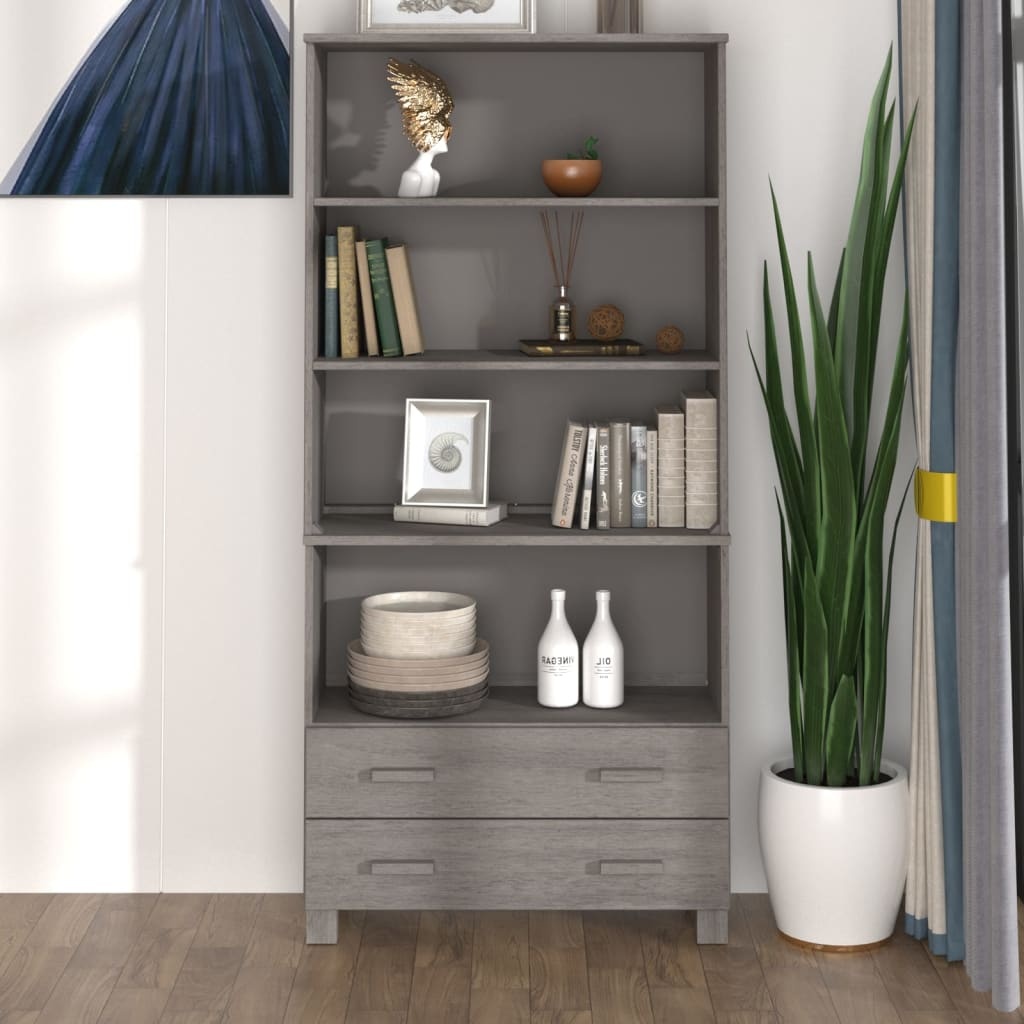
Highboard HAMAR Massivholz Kiefer Hellgrau
Bringen Sie einen Hauch von einzigartigem Charme in Ihre Einrichtung mit diesem Highboard aus Holz! Erstklassiges Material: Massives Kiefernholz ist ein schönes Naturmaterial. Behandeln Sie die Oberfläche mit Holzöl, Wachs oder Holzlasur, um eine strapazierfähigere Oberfläche zu erhalten und eine einfache Reinigung zu ermöglichen. Kiefernholz weist eine gerade Maserung auf und die Aststellen verleihen dem Holz seinen charakteristischen, rustikalen Look.Robust und stabil: Der Holzrahmen sorgt für Robustheit und Stabilität.Reichlich Stauraum: Der Beistellschrank verfügt über offene Fächer und leichtgängige Schubladen, um Ihren unterschiedlichen Bedürfnissen gerecht zu werden. Er bietet dadurch reichlich Stauraum, um verschiedene Sachen ordentlich aufzubewahren. Achtung:Um ein Umkippen zu verhindern, muss dieses Produkt mit der mitgelieferten Wandhalterung gesichert werden. Farbe: Hellgrau Material: Massives Kiefernholz, MDF Gesamtabmessungen: 85 x 35 x 180 cm (B x T x H) Sideboard: Abmessungen: 85 x 35 x 80 cm (B x T x H) Abmessungen des Fachs: 80 x 32 x 36 cm (B x T x H) Außenmaße der Schublade: 83 x 17,5 cm (B x H) Innenmaße der Schublade: 75 x 28,5 x 14 cm ( B x T x H) Beingröße: 4 x 4 cm (L x B) Mit Holzgriffen Highboard-Oberteil: Abmessungen: 85 x 35 x 100 cm (B x T x H) Abmessungen der Ablagen: je 80 x 32 x 31 cm (B x T x H) Produktreihe: HAMAR Zusammenbau erforderlich: Ja Lieferung umfasst: 1 x Sideboard 1 x Highboard-Oberteil Legal Documents: Weitere Informationen, wie Sie Ihre Möbel vor dem Umkippen schützen können, finden Sie hier
Brand: vidaXL
Category: Furniture > Cabinets & Storage > China Cabinets & Hutches > Sideboards with Hutch